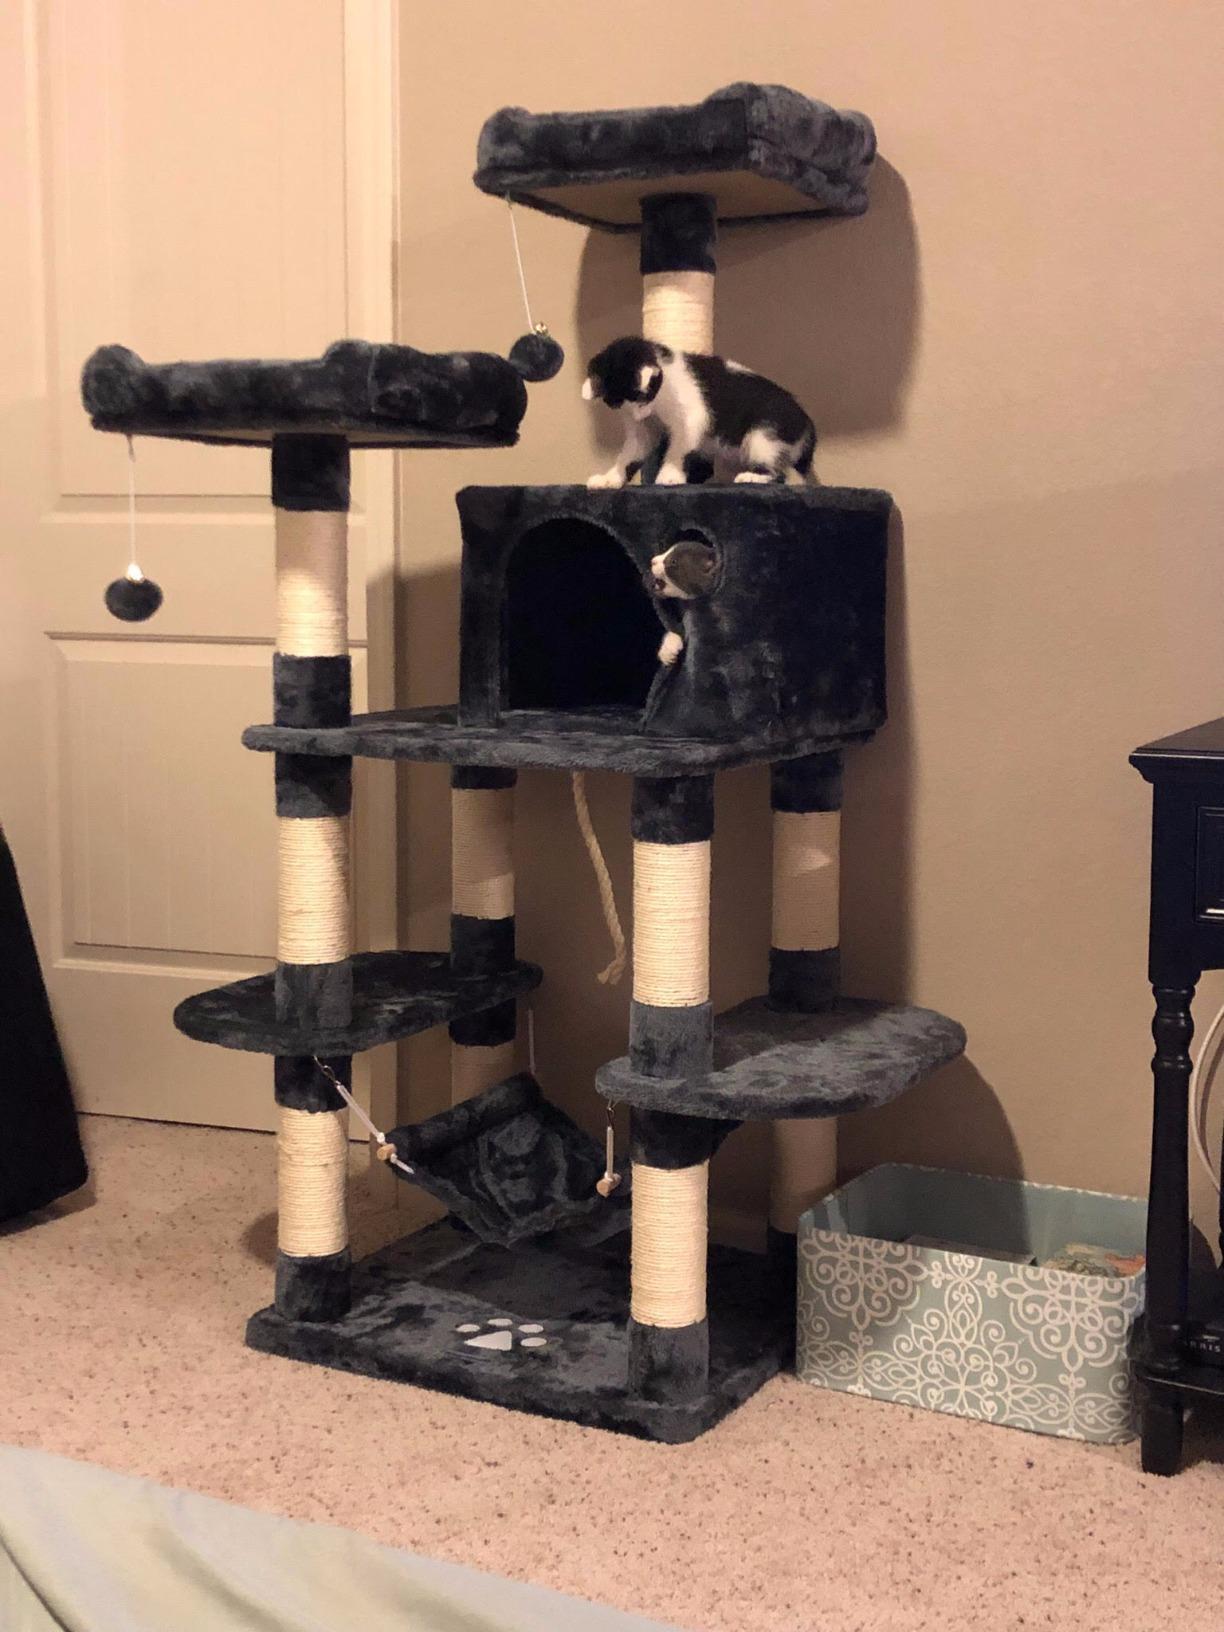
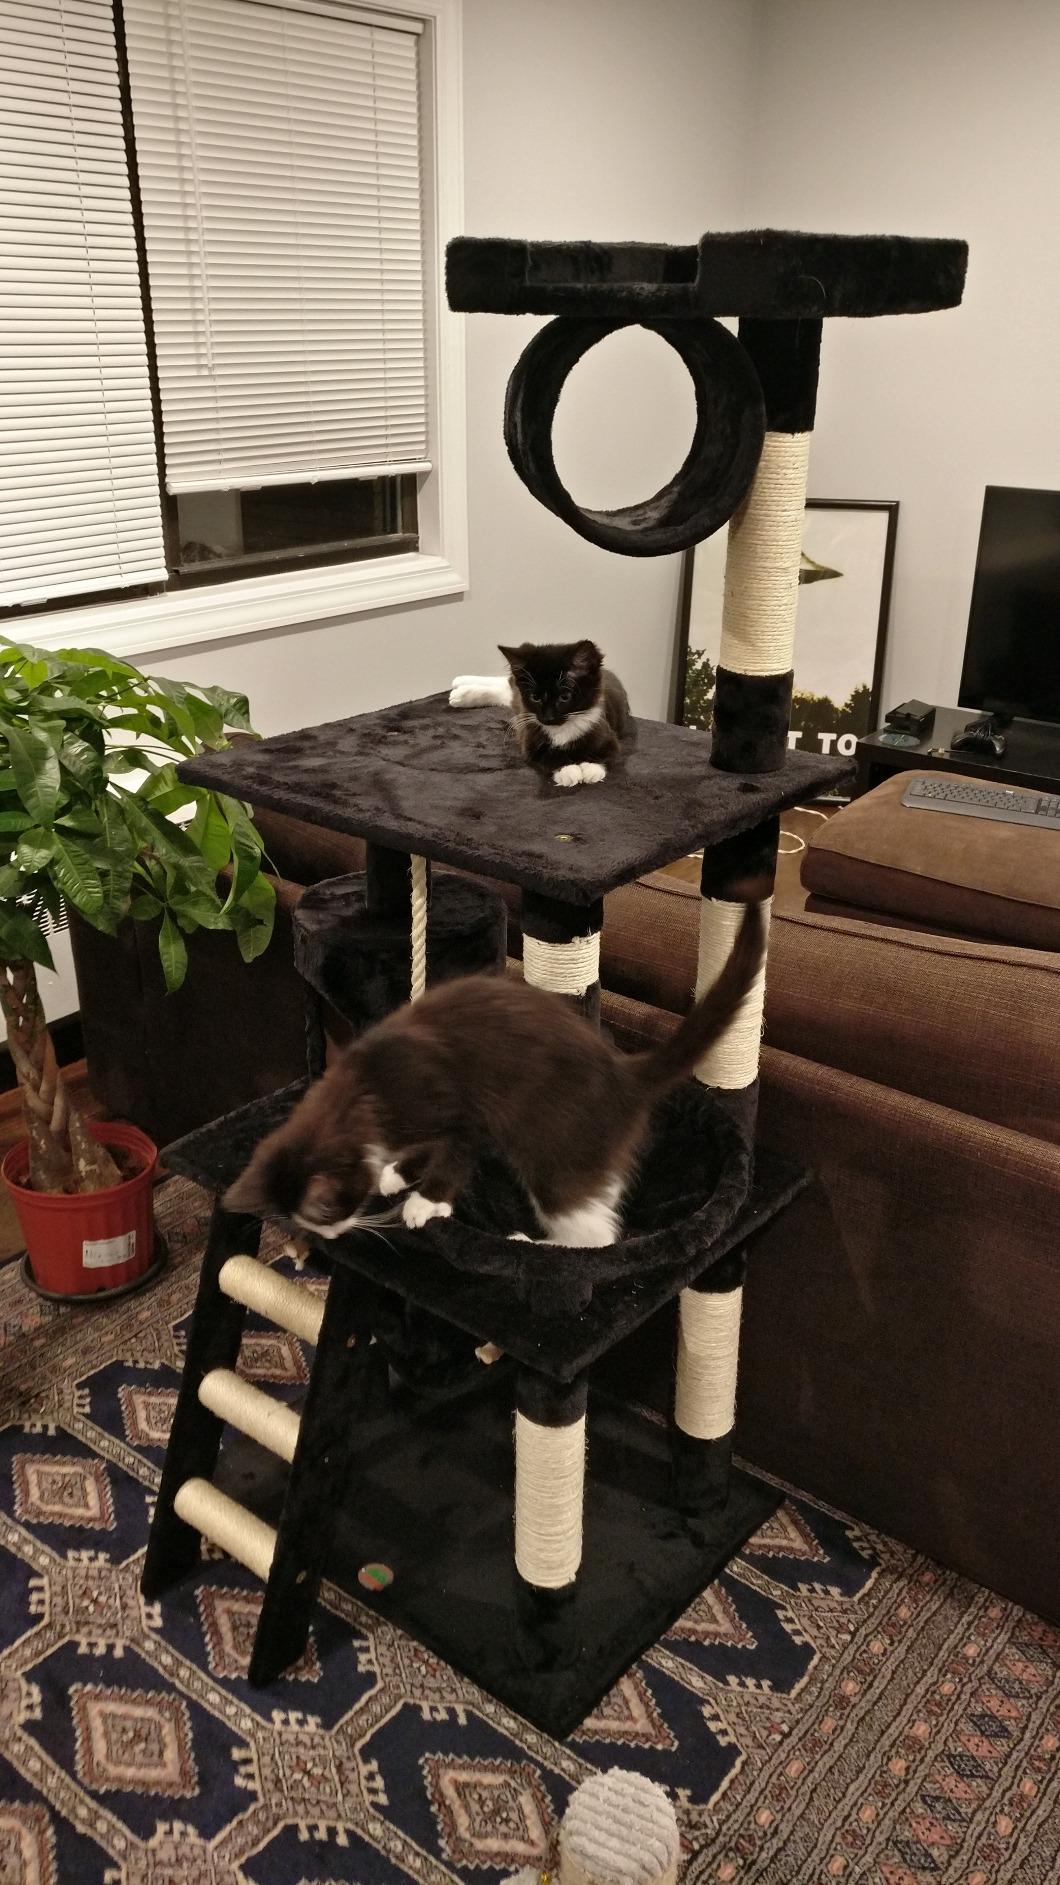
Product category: items_cat tree
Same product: no